Yatton

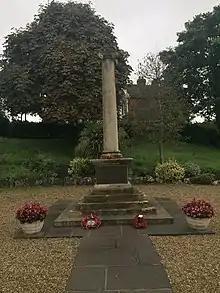
Yatton Parish War Memorial

In 1922 the site formerly known as 'The Pound' was purchased and the Yatton Parish War Memorial was erected. The memorial is located at Top Scaur, at the Congresbury end of the High Street, and is inscribed with the names of Yatton villagers who died in the First and Second World Wars. Each year on Remembrance Sunday a march is held from St Mary's Church to the memorial, where wreaths are laid by villagers and local organisations.